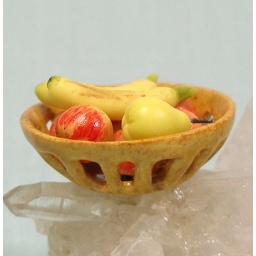
fruit in cutout bowl